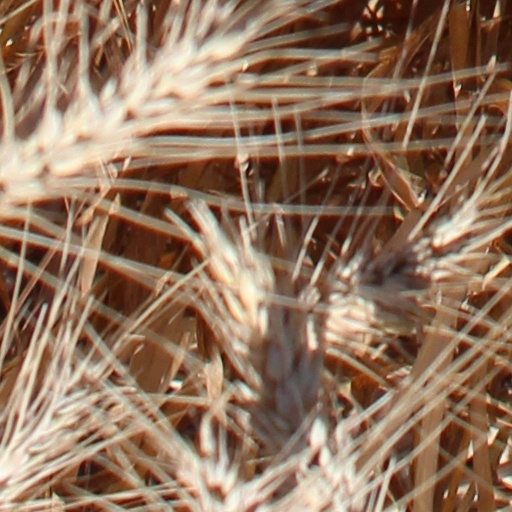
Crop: wheat